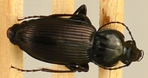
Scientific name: Pterostichus trinarius
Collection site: Blandy Experimental Farm NEON (BLAN), plot BLAN_009